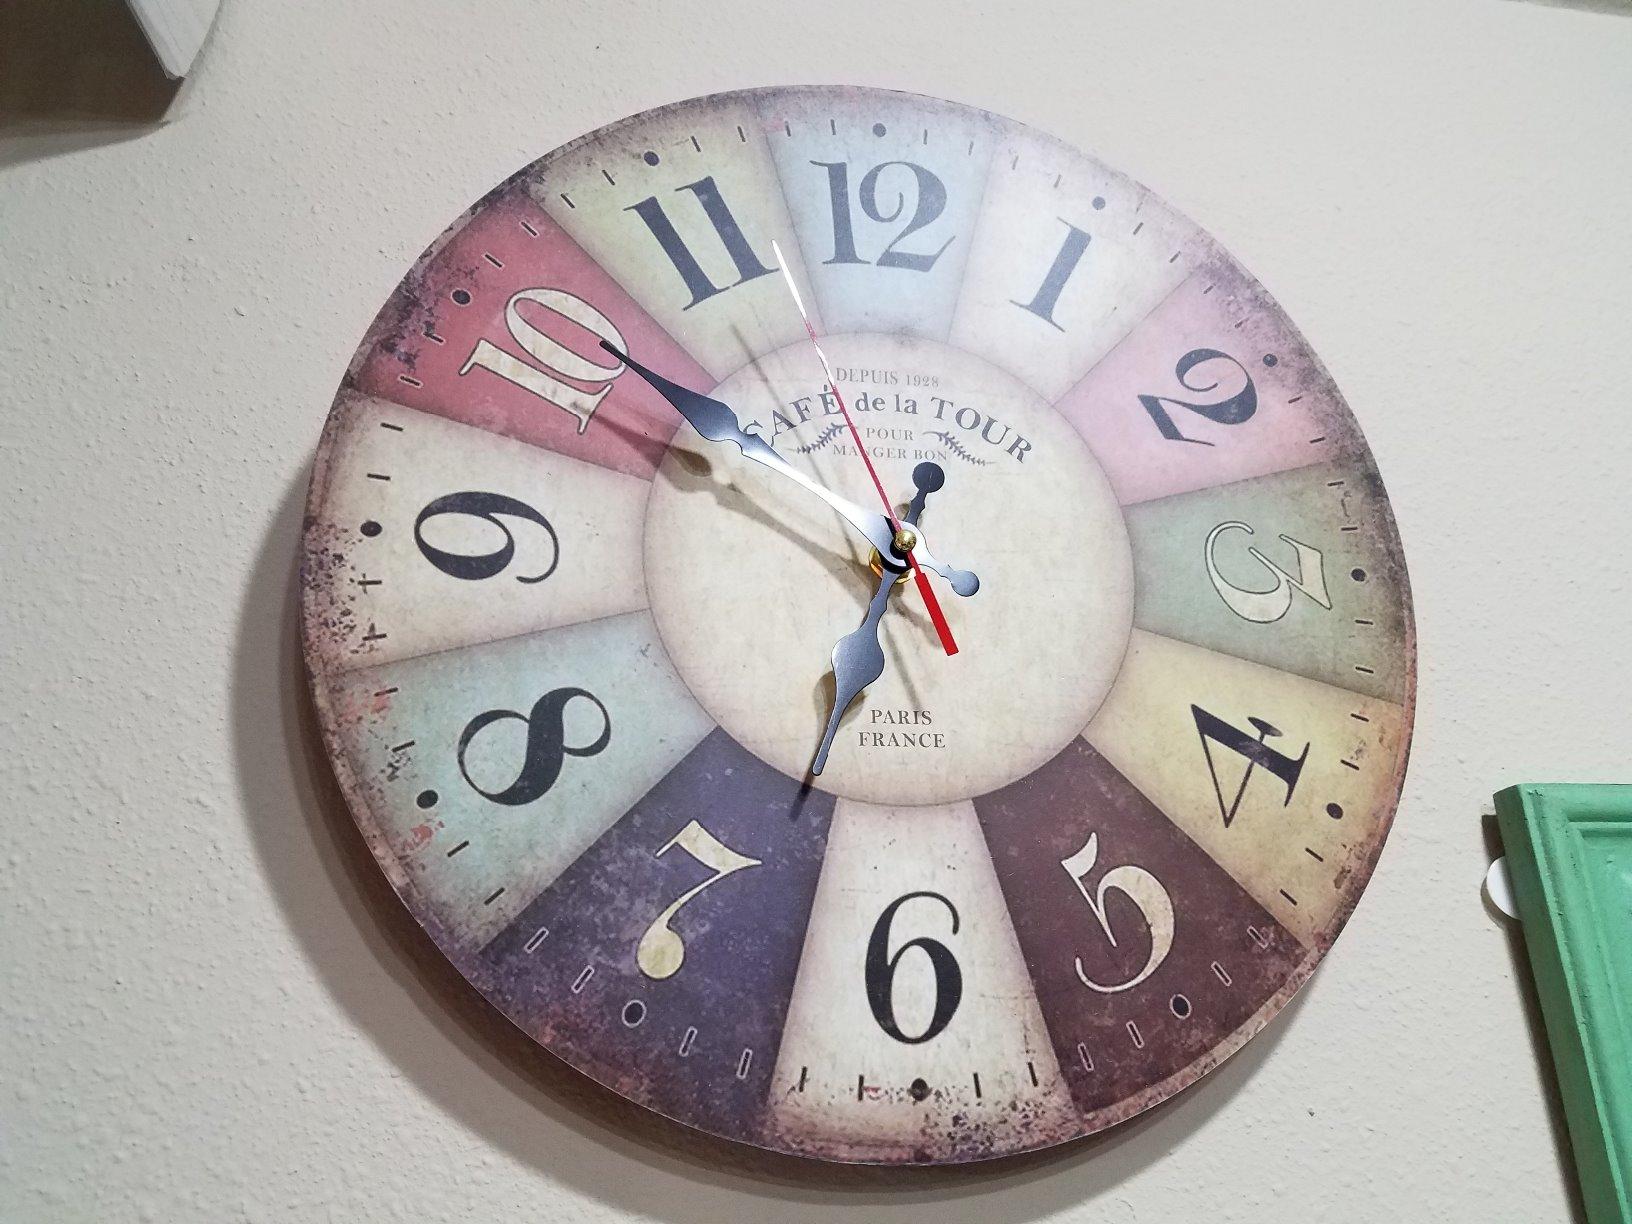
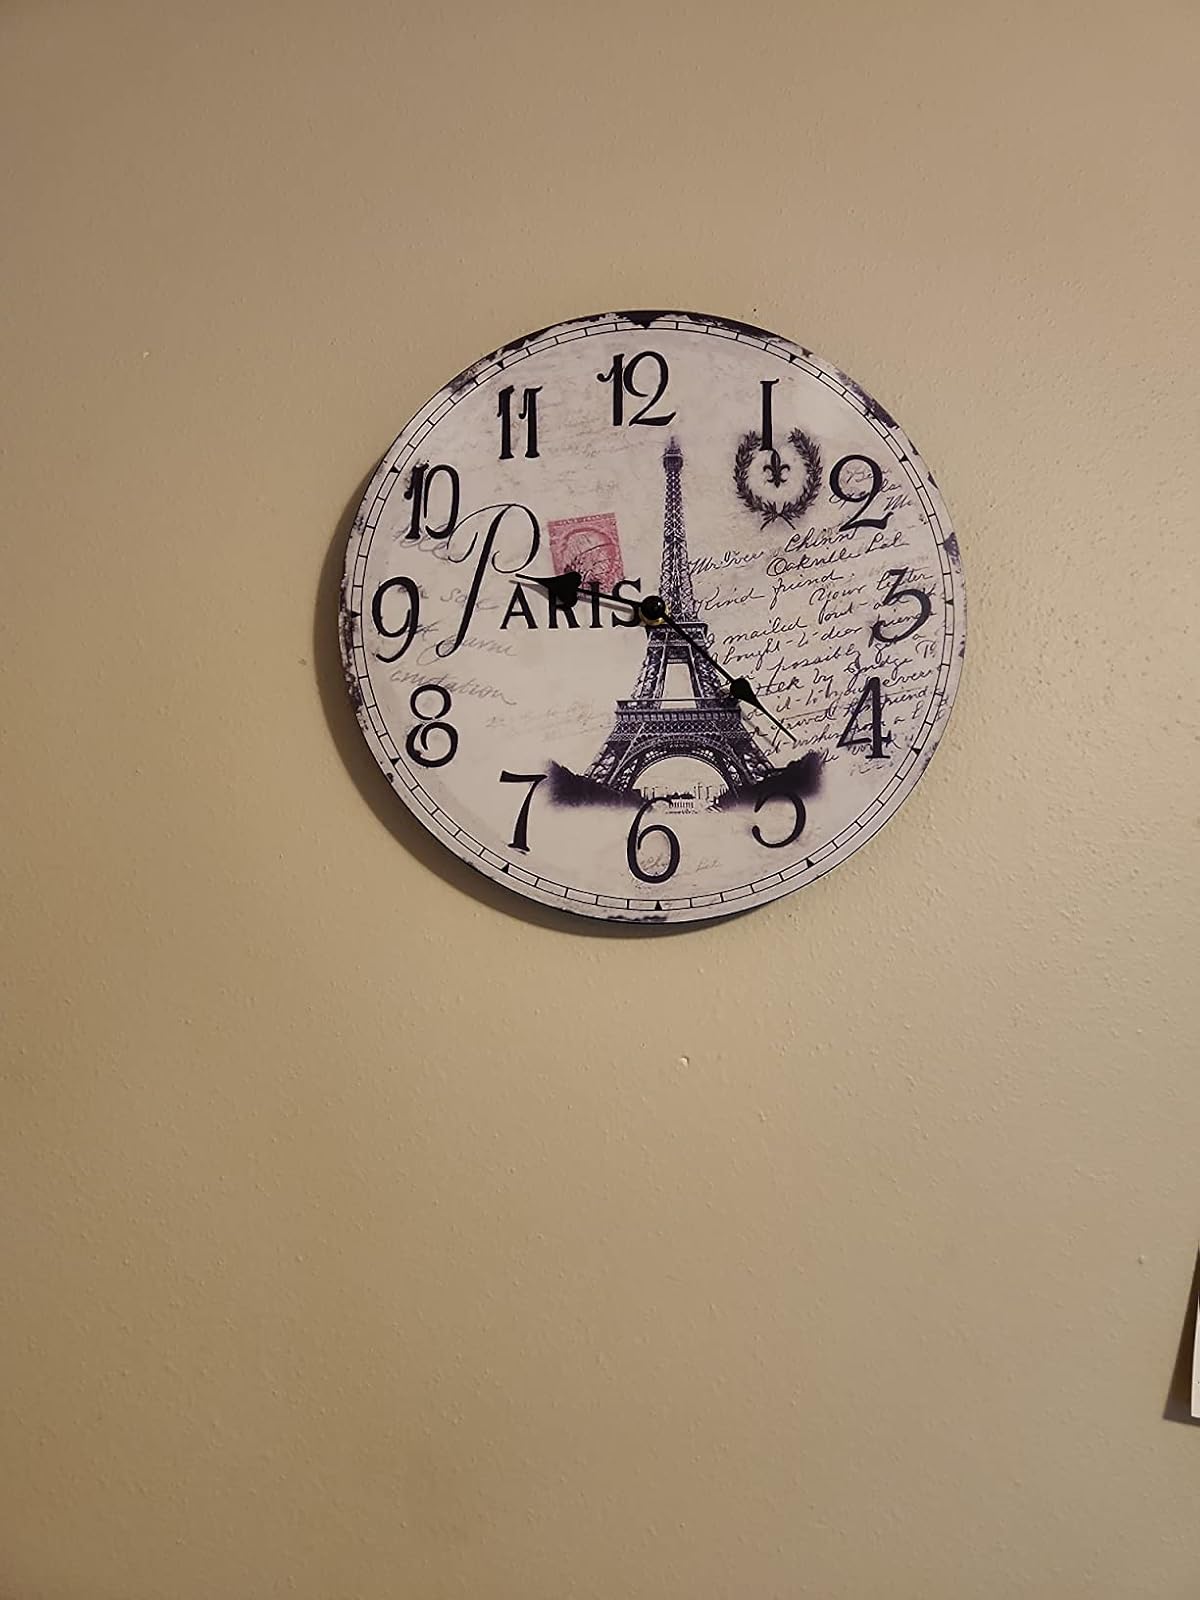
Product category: clock
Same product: no